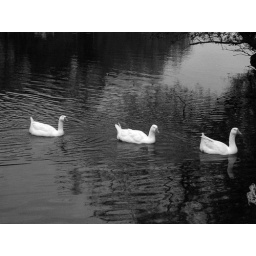
These three were loud, honking at every other bird and person in the vicinity.